Ma Barker's Killer Brood

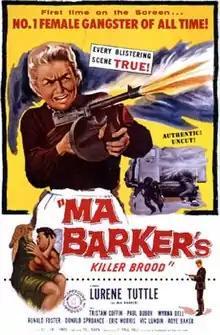
Theatrical poster

Ma Barker's Killer Brood is a 1960 American neo noir crime film, released in 1960. The low-budget film was directed by Bill Karn and starred Lurene Tuttle as the title character, Ma Barker.